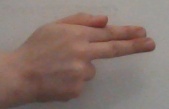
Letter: ghain